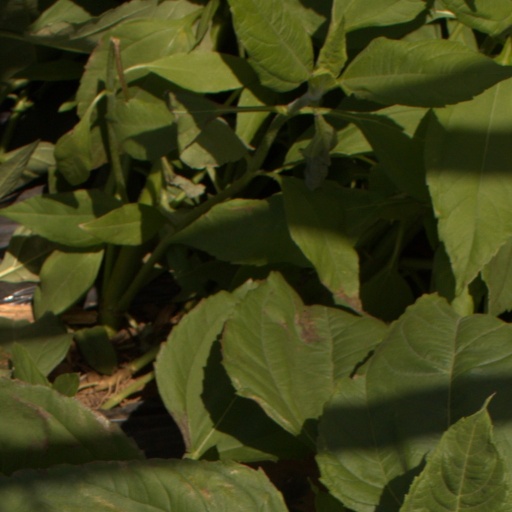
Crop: Jerusalem artichoke